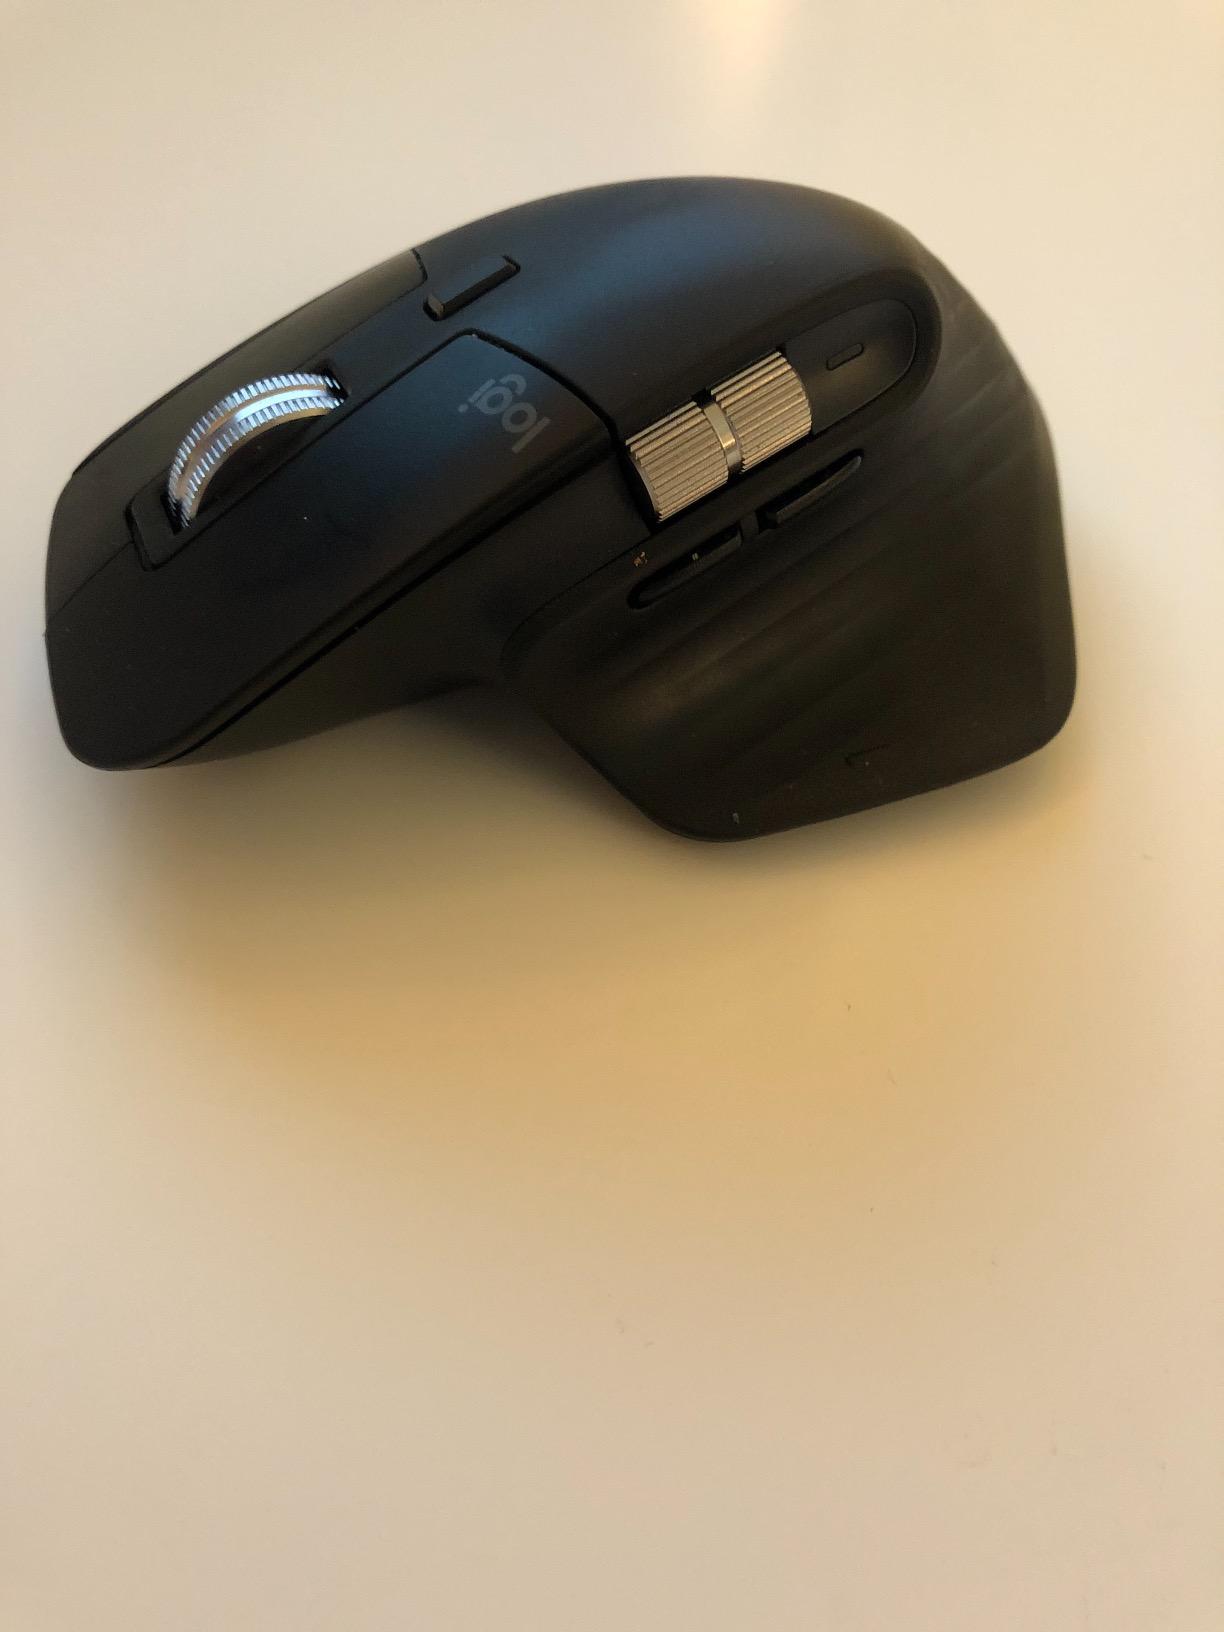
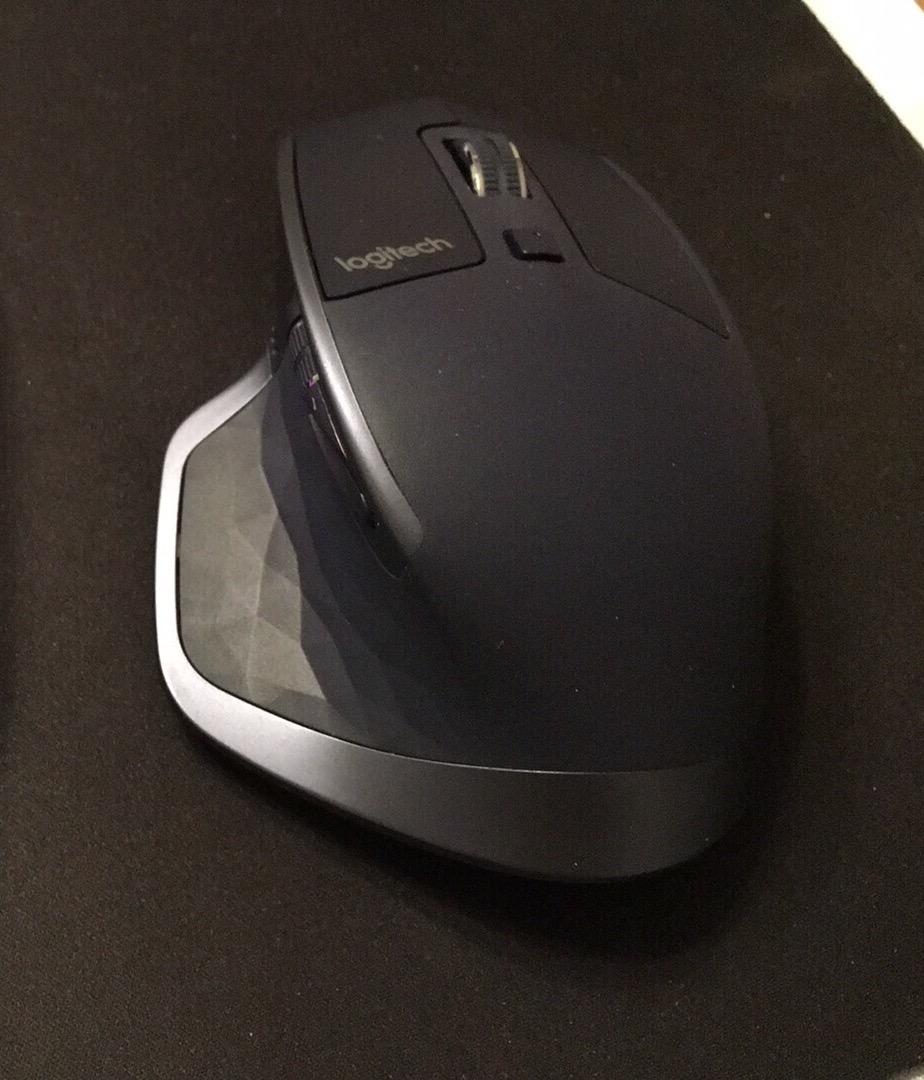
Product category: mouse
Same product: no